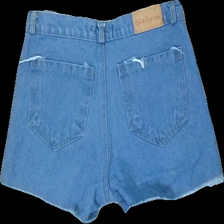
View: back
Type: Shorts
Category: Ladies
Brand: Not in the list
Brand text on label: Stilista
Colors: Multicolor, Blue, Red, Grey
Material: 100% cotton
Pattern: Other
Cut: Regular
Size: M
Season: Summer
Price range: 50-100
Recommended usage: Reuse